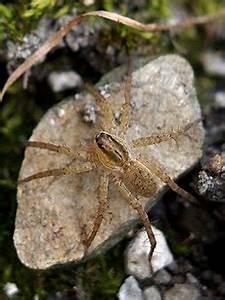
Label: spider